Mike Richardson (American football, born 1984)

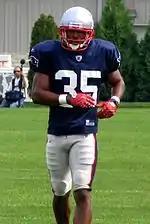
Richardson with the New England Patriots in 2007

Michael Isaiah Richardson (born February 18, 1984) is an American former professional football cornerback. He was selected by the New England Patriots in the sixth round of the 2007 NFL draft. He also played for the Kansas City Chiefs and Indianapolis Colts. He played college football at Notre Dame.